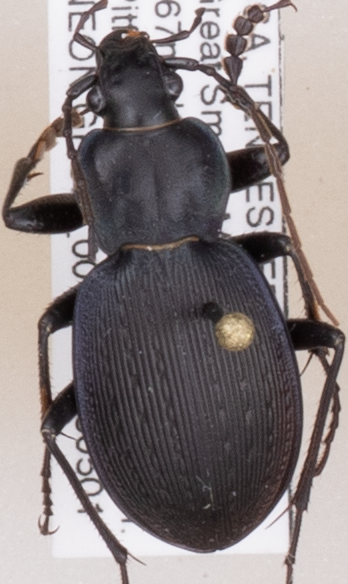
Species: Carabus goryi
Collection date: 2018-05-01
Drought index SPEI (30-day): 0.102
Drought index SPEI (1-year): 0.47
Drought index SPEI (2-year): -0.348